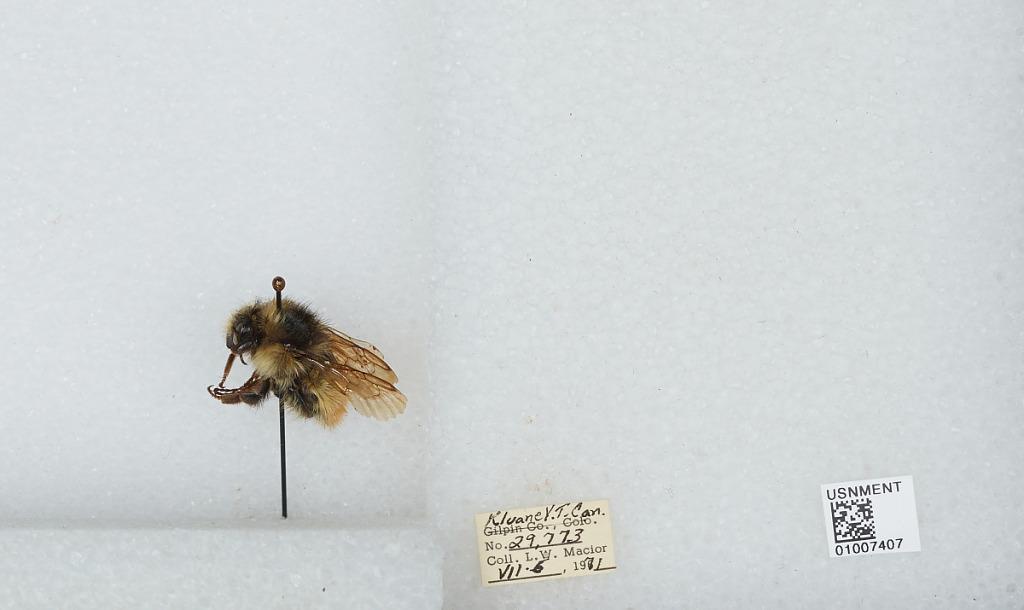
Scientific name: Bombus (Pyrobombus) flavifrons Cresson
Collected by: L. Macior
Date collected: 1971-7-6
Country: Canada
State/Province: Yukon Territory
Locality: Kluane
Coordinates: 60.75, -139.5